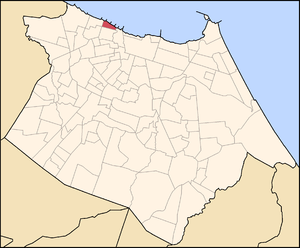
Pirambu est un quartier de la ville de Fortaleza, au Brésil. Il est situé dans le secrétariat exécutif régional I.